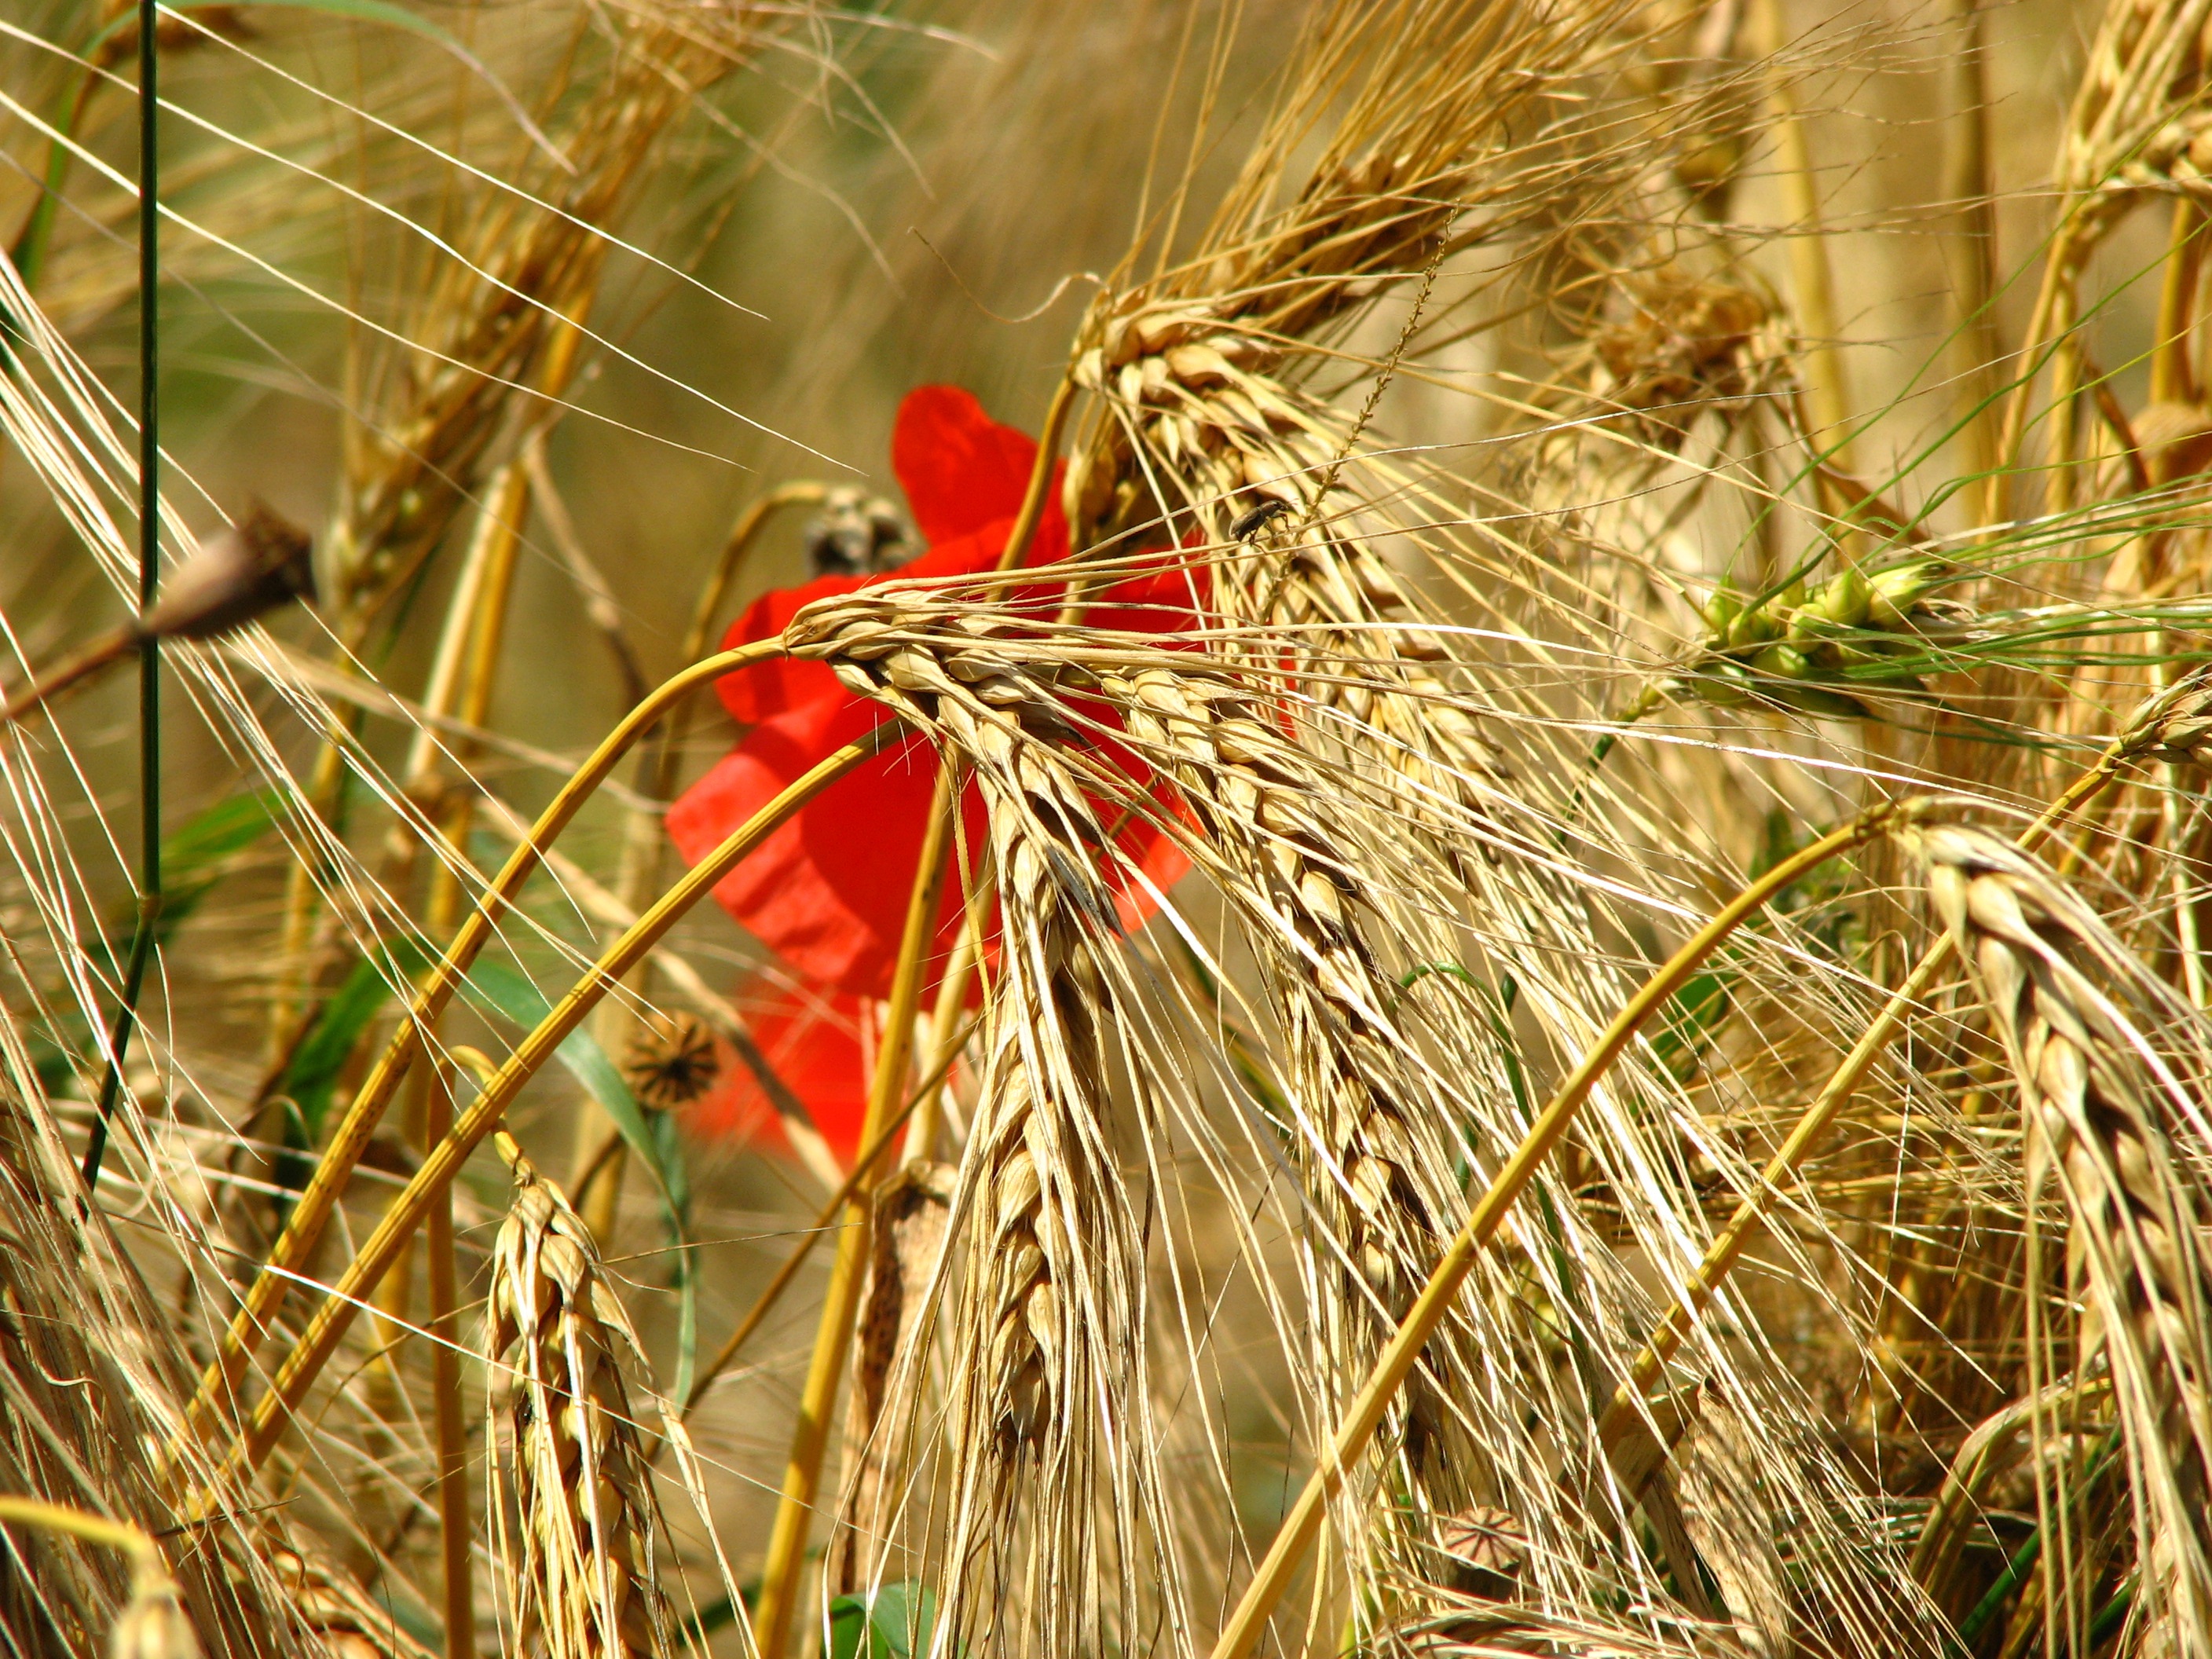
nature, grass, branch, blossom, plant, sun, field, barley, wheat, grain, flower, bloom, wind, summer, wild, food, golden, red, produce, crop, autumn, yellow, agriculture, flora, spike, cereal, wheat field, close up, poppy flower, gold, hide, rye, cornfield, cereals, poppy, windy, macro photography, arable, mature, halme, flowering plant, hiding place, commodity, mohngewaechs, hordeum, grass family, land plant, food grain